Jean Baudrillard

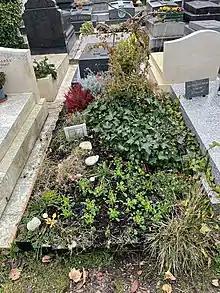
Grave of Jean Baudrillard with flowers and vines planted and growing over it in Montparnasse Cemetery, Paris, France.

Baudrillard enjoyed baroque music; a favorite composer was Claudio Monteverdi. He also favored rock music such as "The Velvet Underground & Nico". Baudrillard did his writing using "his old typewriter, never at the computer". He has stated that a computer is not "merely a handier and more complex kind of typewriter", and with a typewriter he has a "physical relation to writing".